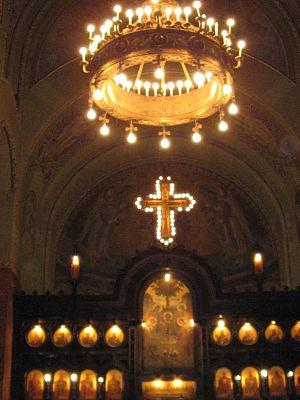
Alba Iulia est une ville de Roumanie située en Transylvanie, dans le județ d'Alba dont elle est le chef-lieu. Elle était la capitale historique, politique et religieuse de la Principauté de Transylvanie.